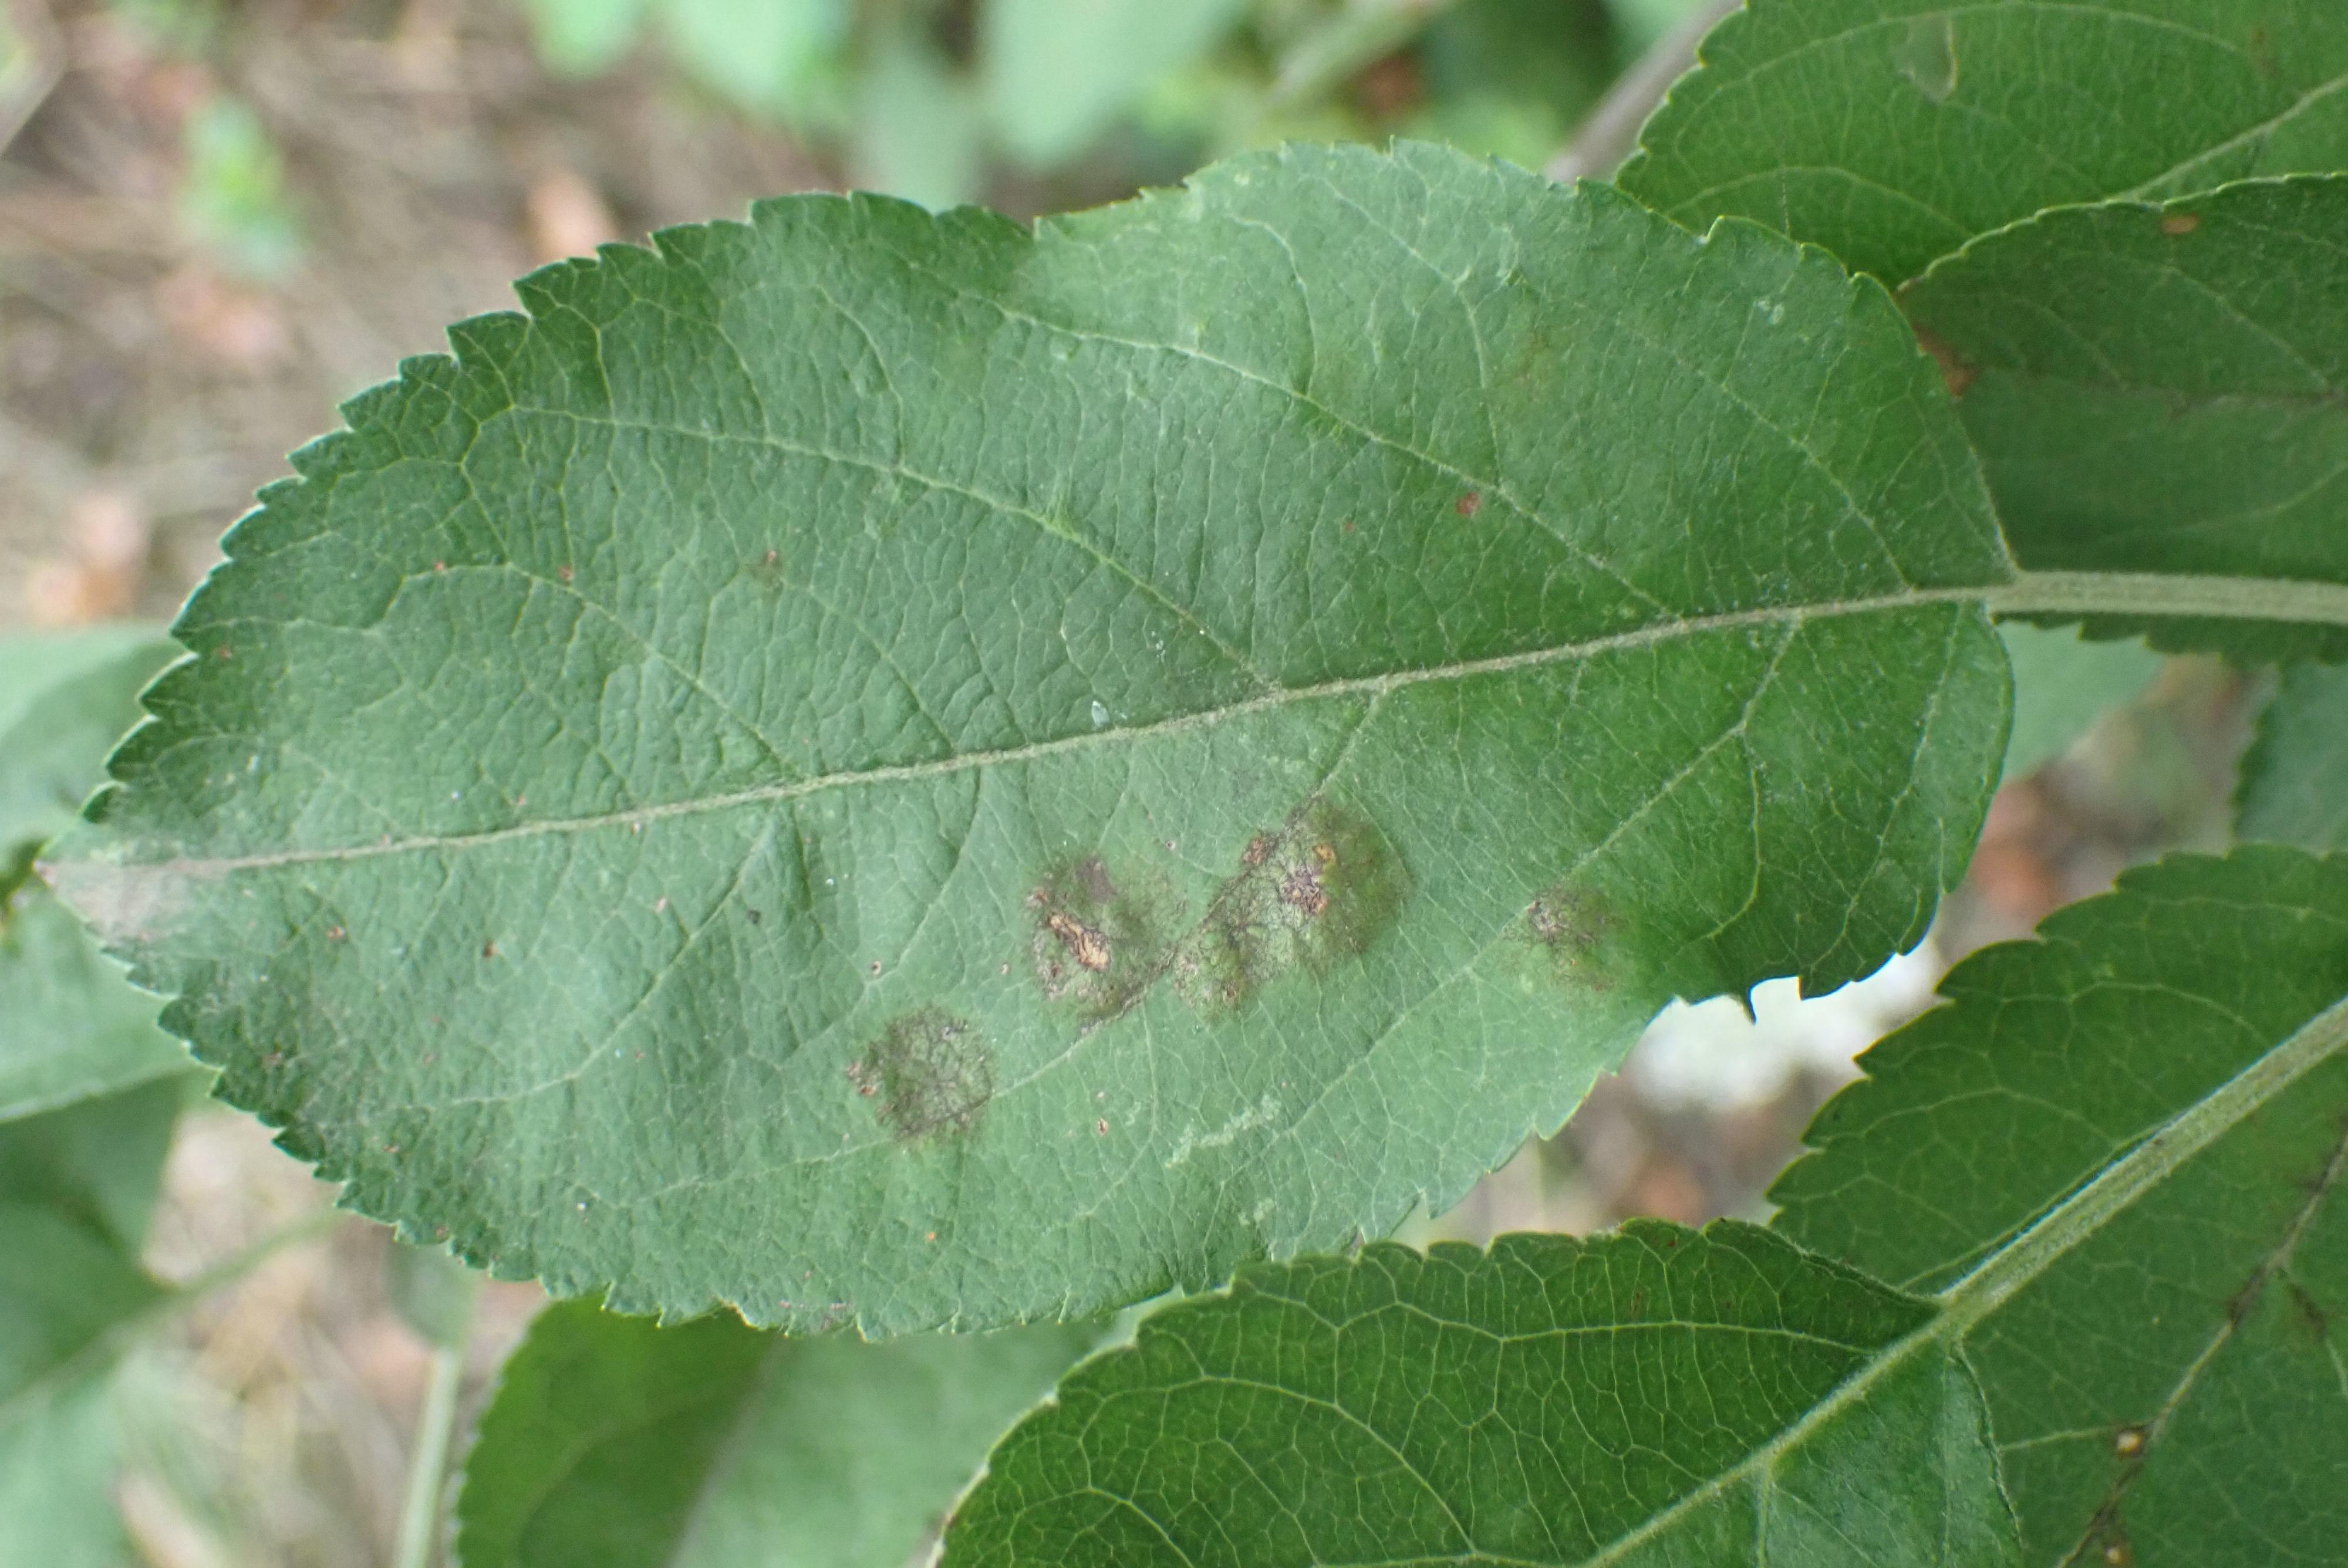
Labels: scab